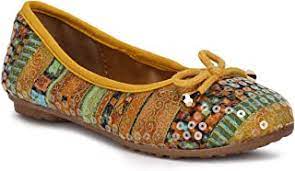
Label: Boat